Precision cut lung slices

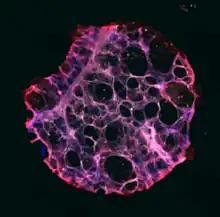
Dr. Ricardo Pineda, University of Pittsburgh. Mouse precision-cut lung slice (PCLS; 300 μm) stained for collagen & fibronectin. Made with a vibratome.

The history of Precision-cut Lung Slices (PCLS) dates back to the 1920s when scientists first explored tissue slices for studying organ metabolism and toxicology. Initially, manual slicing of tissues, such as the liver, led to significant variability in thickness and limited viability.